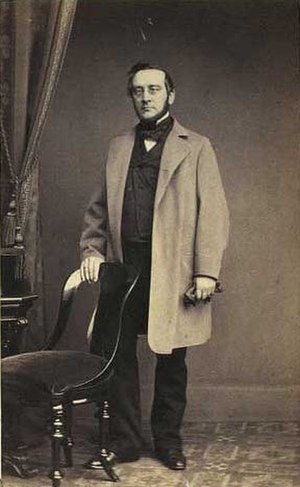
Charles Aumont
Charles Aumont